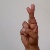
The image shows a hand gesture representing the letter 'R' in Indian Sign Language.